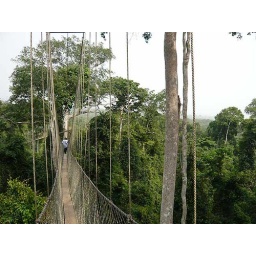
Kakum rope bridges 100m (330') above forest floor suspended from five *God's Trees*